Bajre Da Sitta

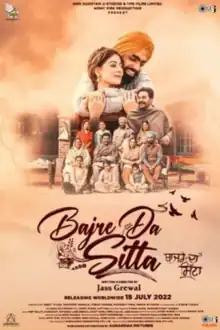

Bajre Da Sitta is a 2022 Punjabi period drama directed by Jass Grewal, and produced by Ammy Virk. Along with Virk, the film stars Tania and Noor Chahal in leading roles. Other main actors include Guggu Gill, B N Sharma, and Nirmal Rishi. The drama takes its title from the song of the same name, and was inspired by the sisters Surinder Kaur and Prakash Kaur, who first sang it. The film was released in India on 15 July 2022.